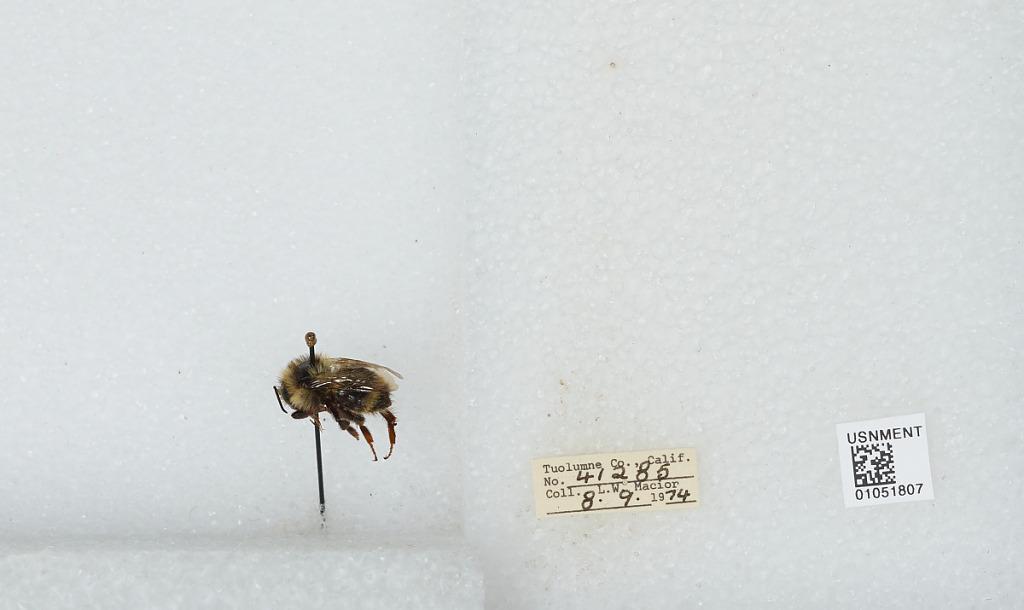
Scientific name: Bombus bifarius nearcticus
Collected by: L. Macior
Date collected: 1974-8-9
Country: United States
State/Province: California
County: Tuolumne
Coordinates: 38.02, -119.94